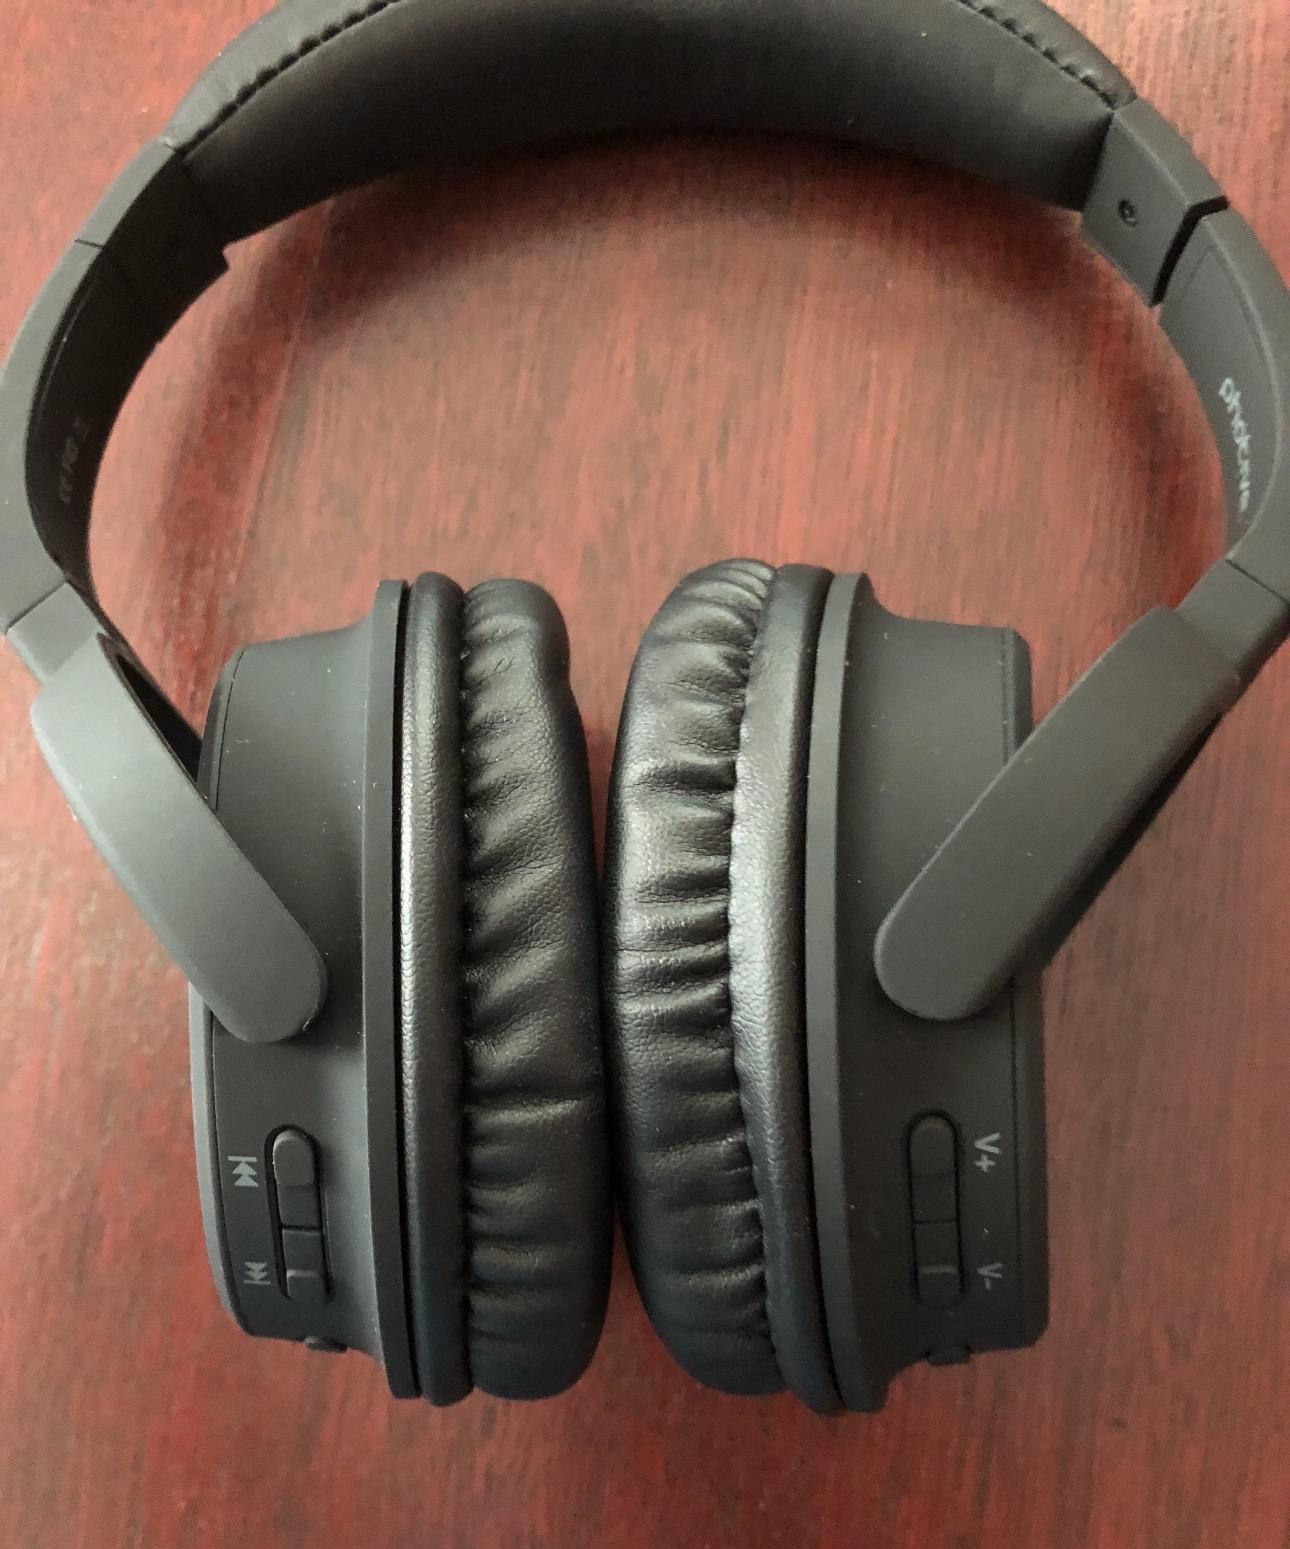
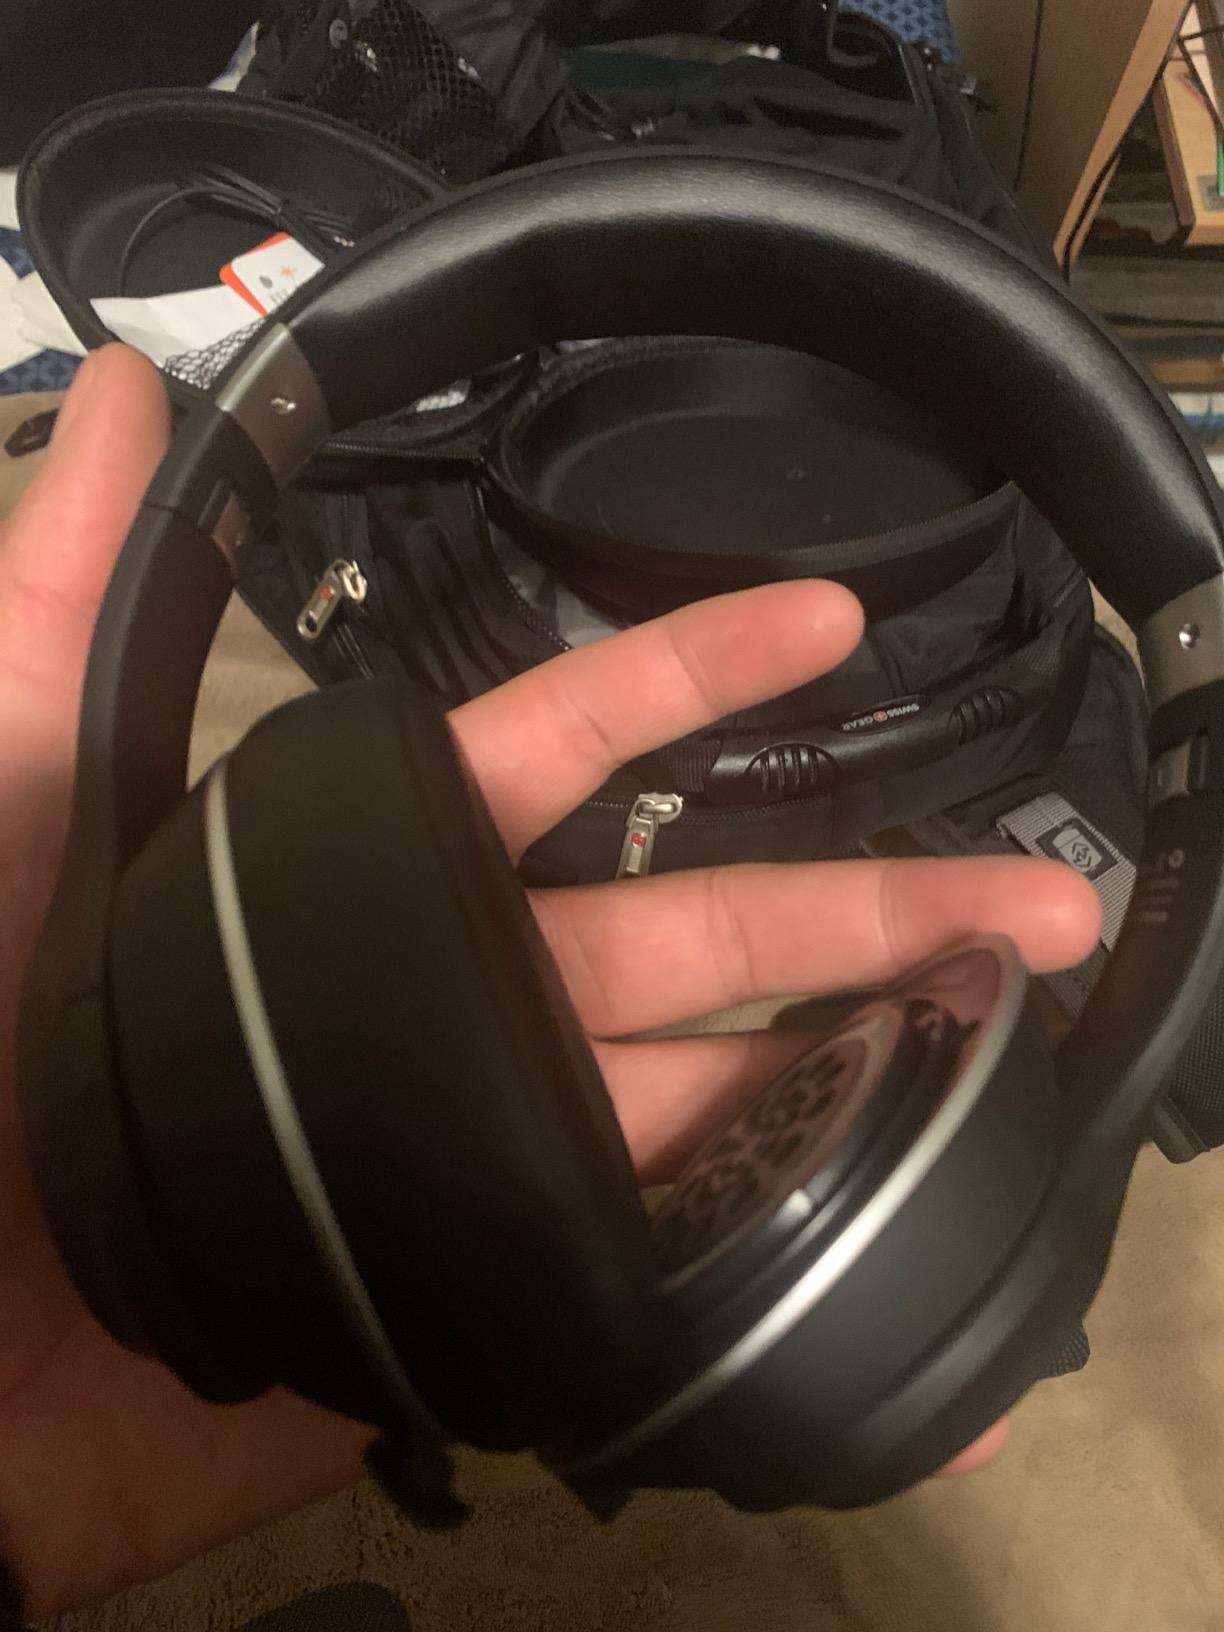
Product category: headphones
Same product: no